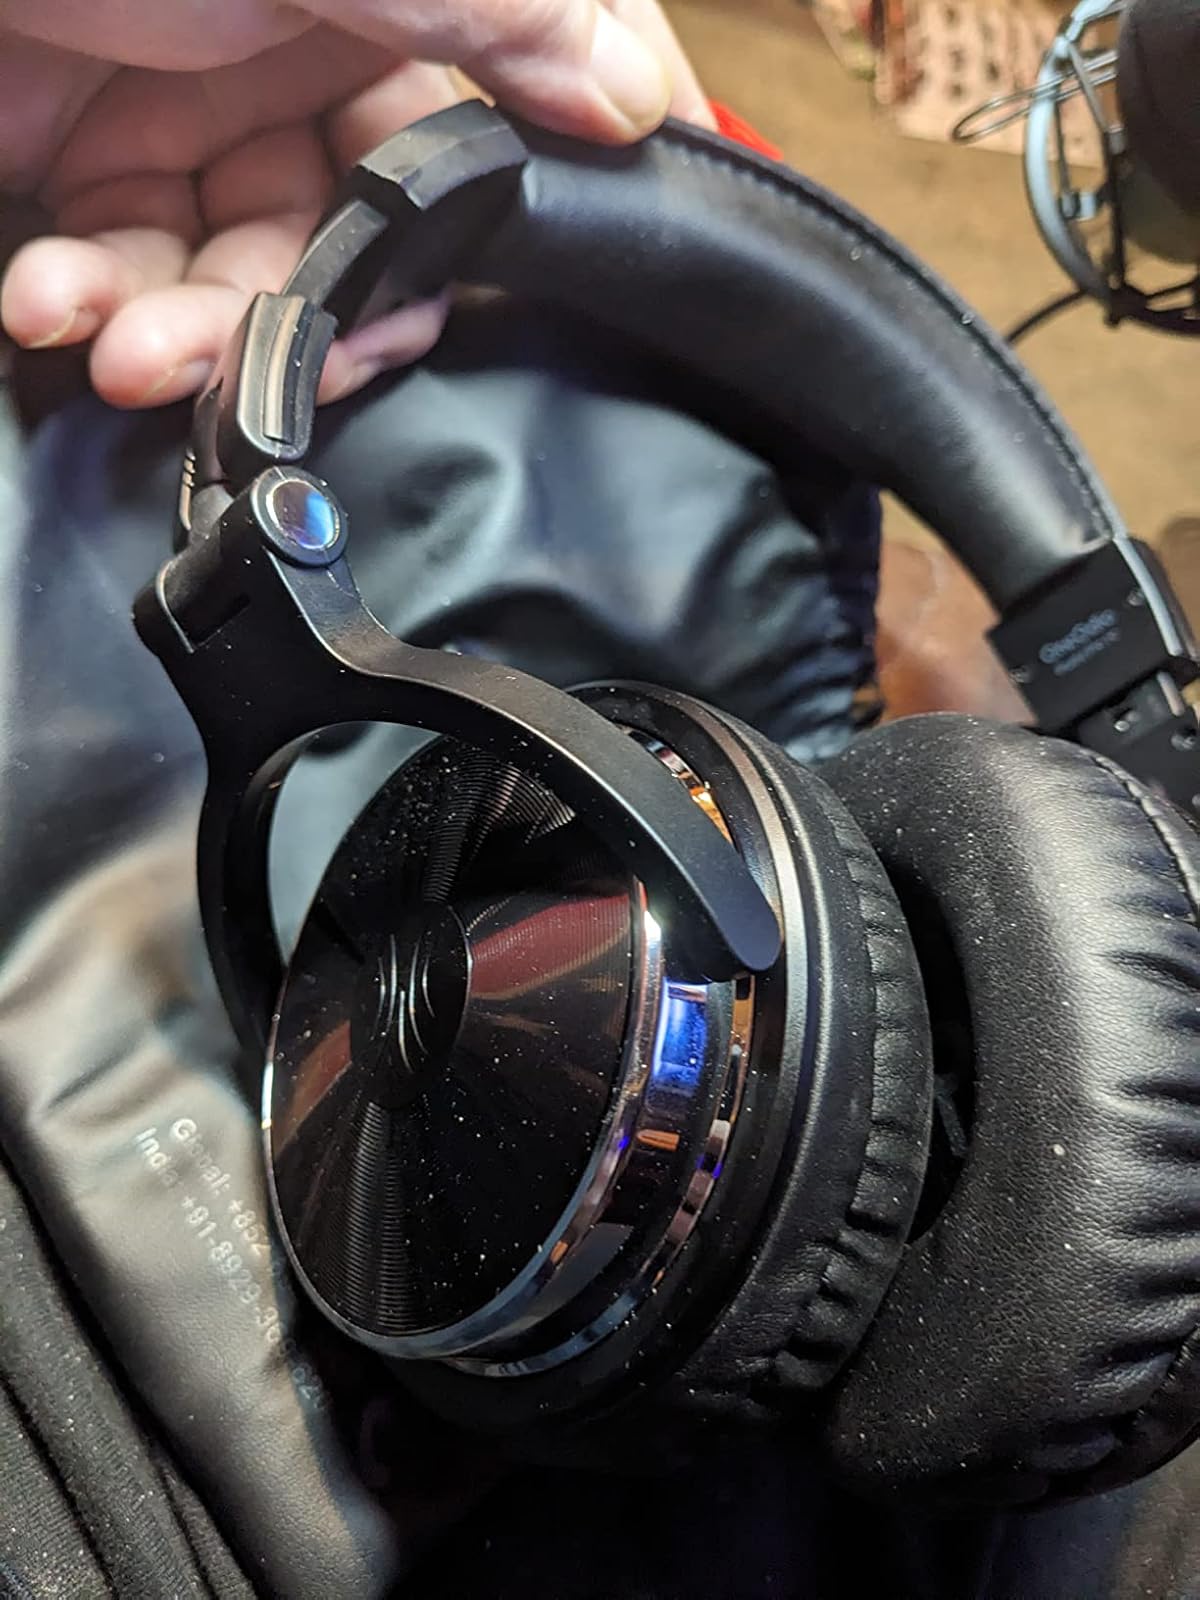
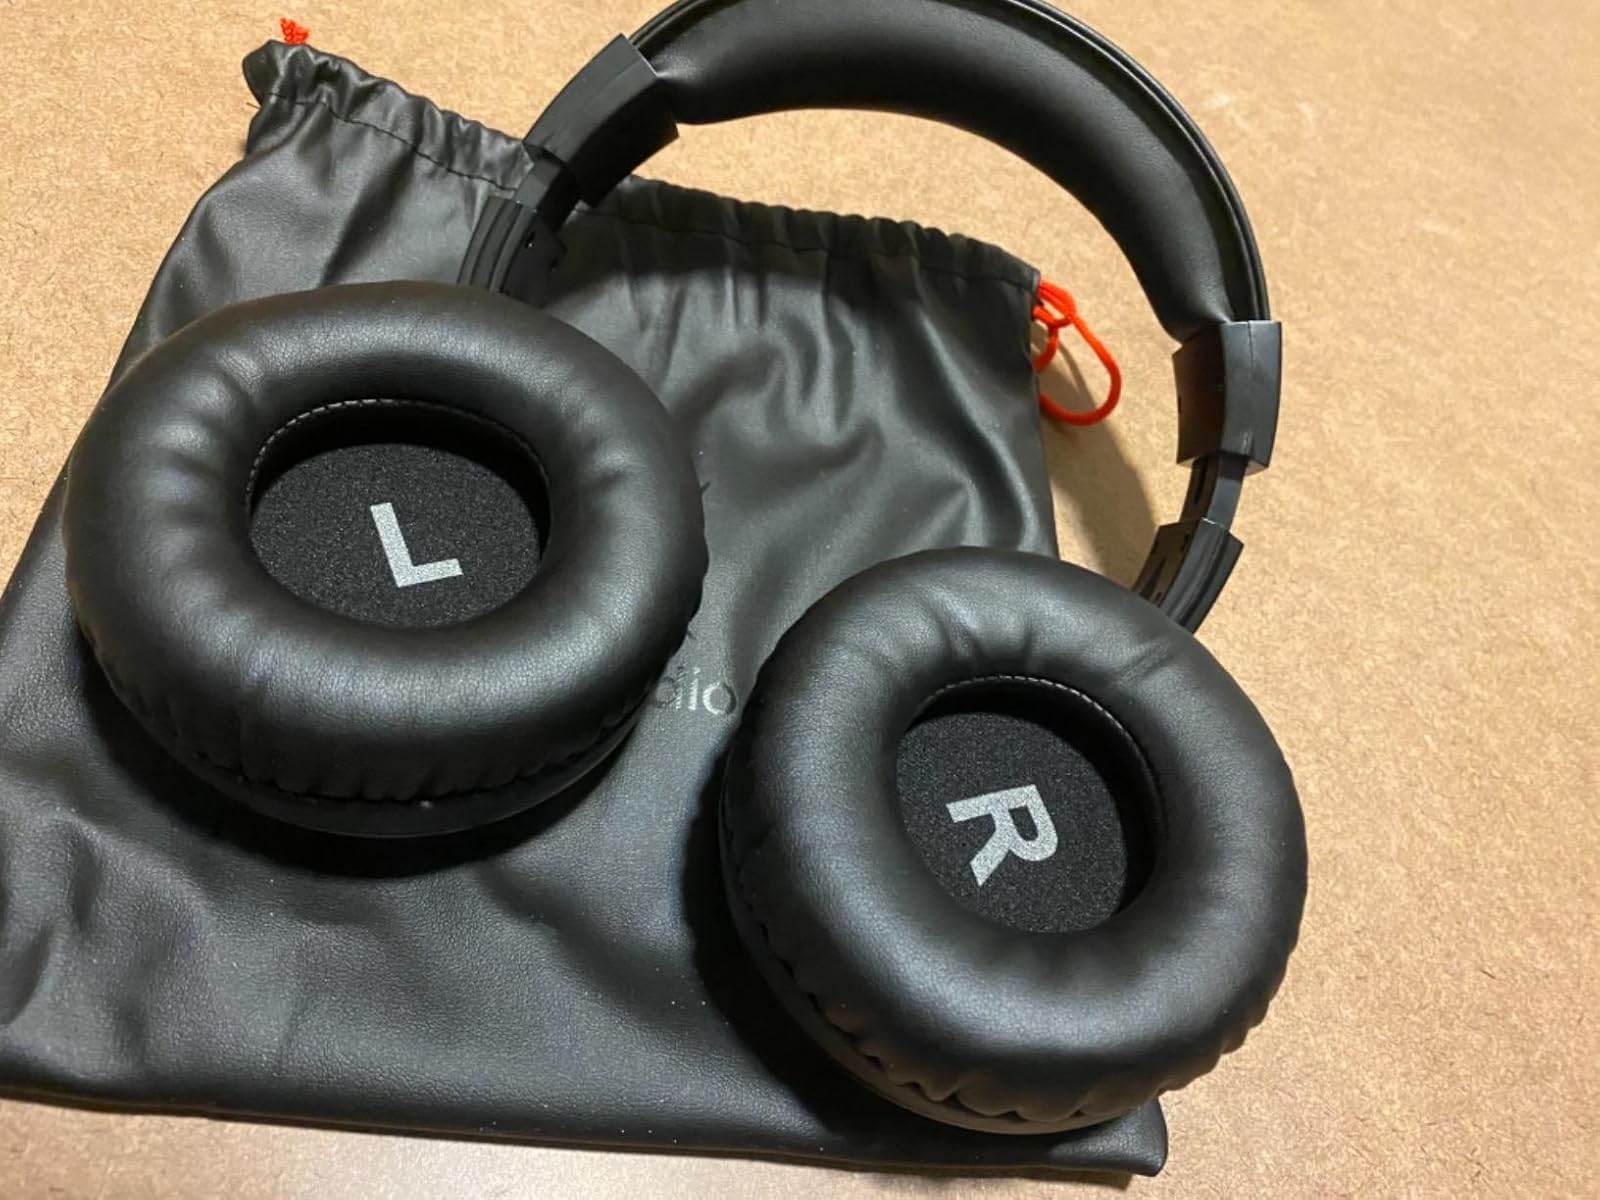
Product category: headphones
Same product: yes